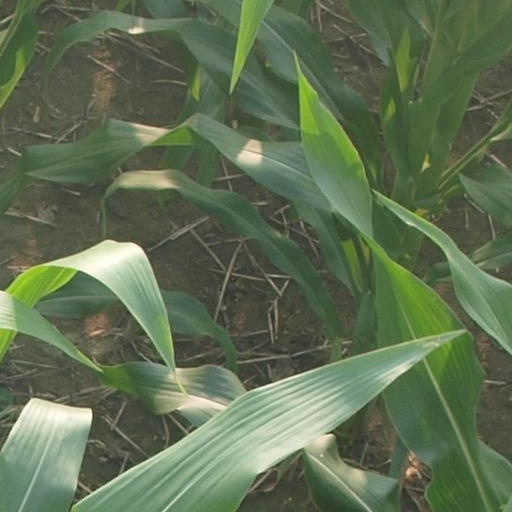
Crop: maize; corn